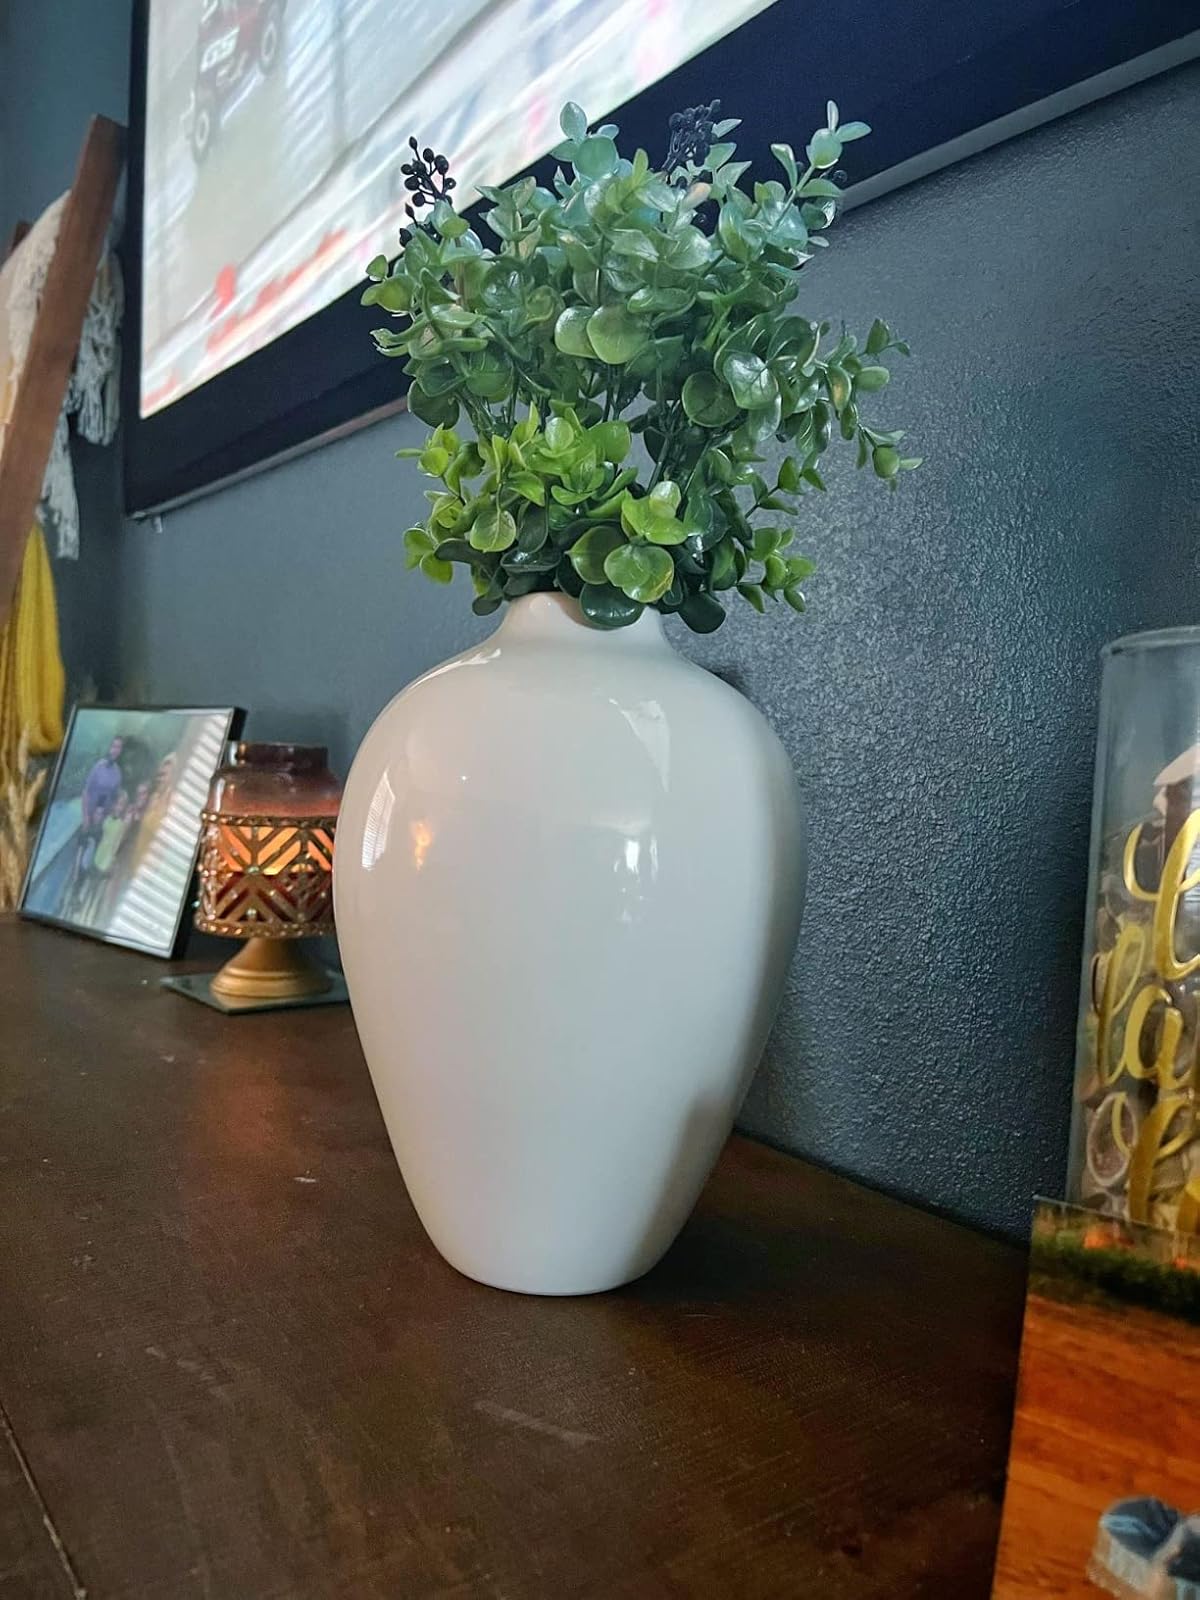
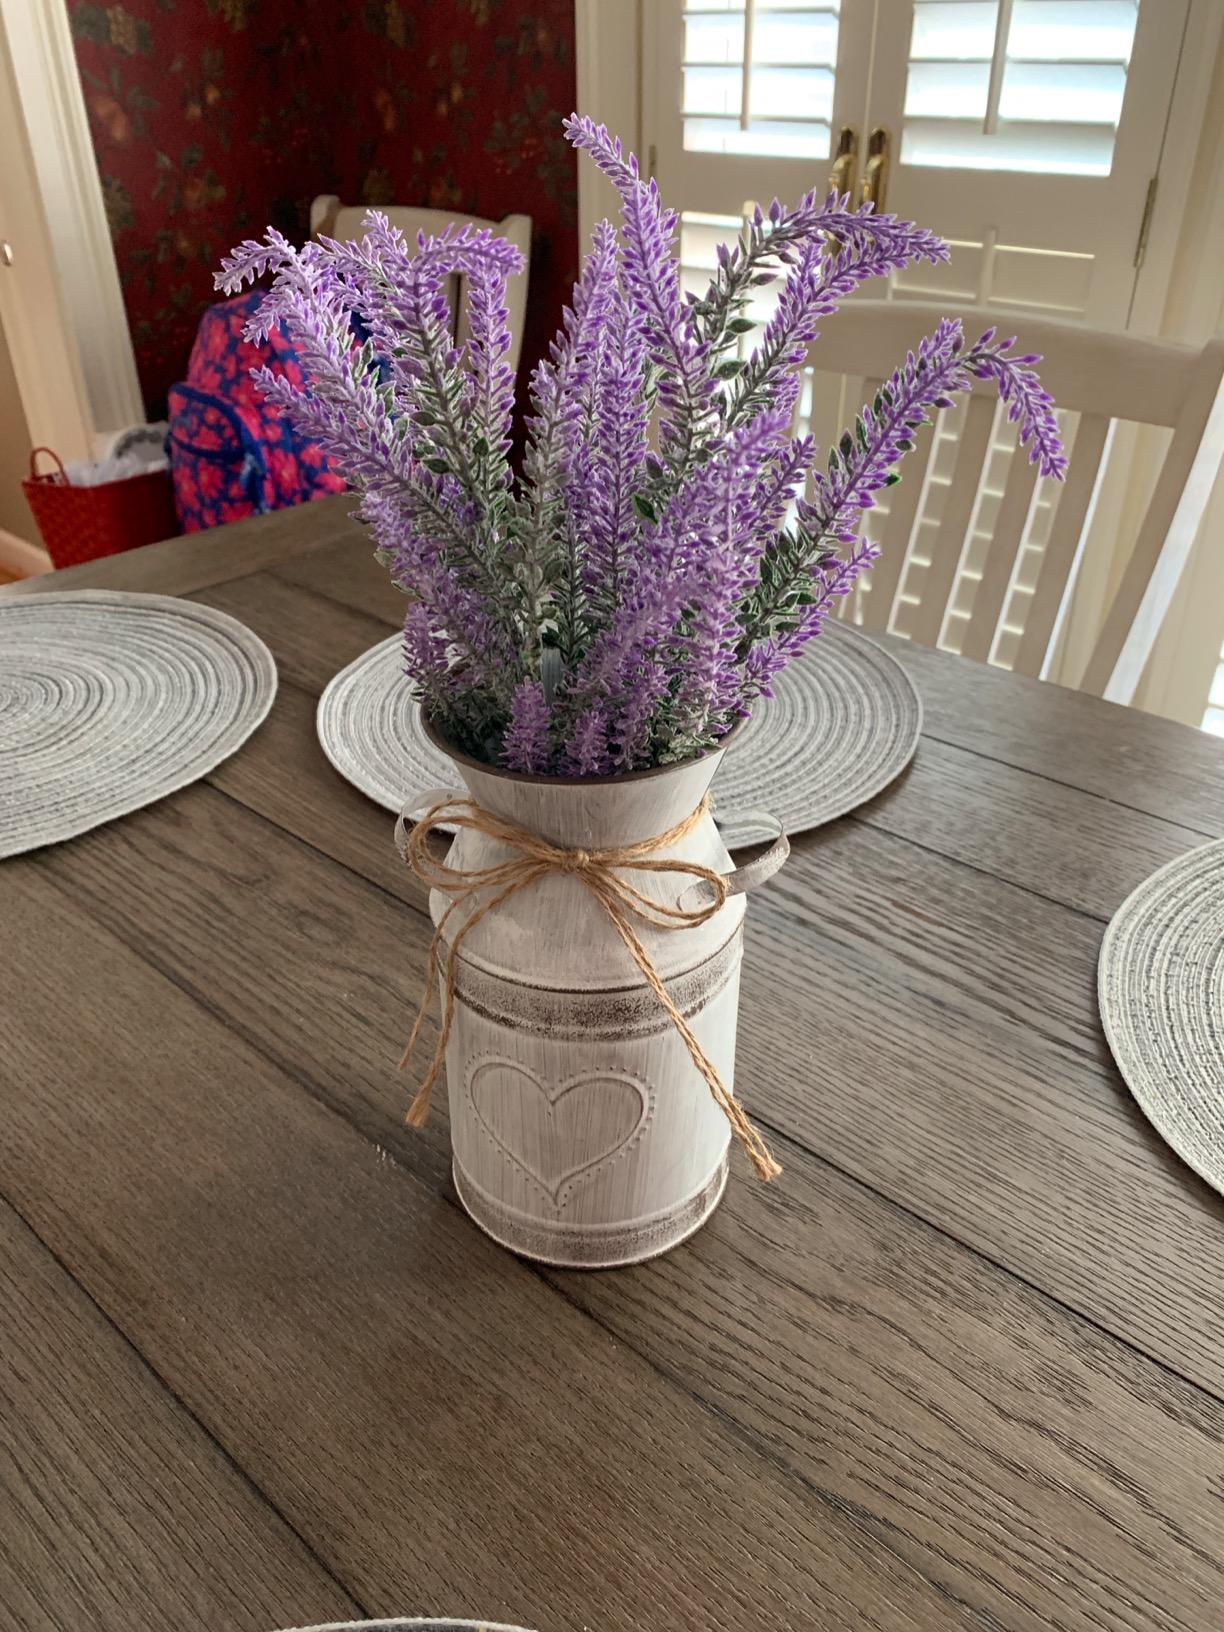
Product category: vase
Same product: no